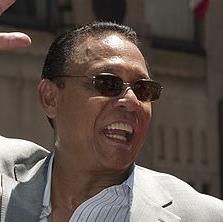
Age: 65